Solveig Heilo

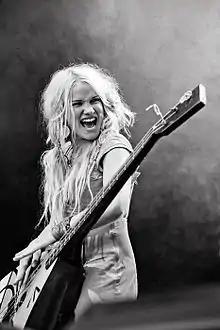
Sol Heilo with the Katzenjammer balalaika contra bass "Akerø"

She has been central in Katzenjammer's arrangements and compositions, and was co- producer on Katzenjammer's first and third album.